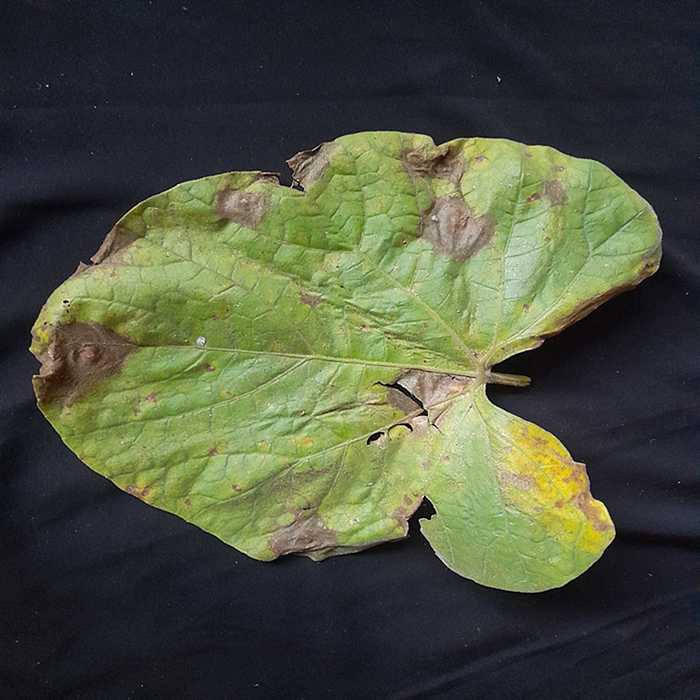
Plant: Bottle gourd
Label: Downey mildew